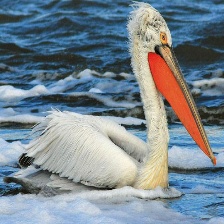
Species: DALMATIAN PELICAN
Scientific name: PELECANUS CRISPUS